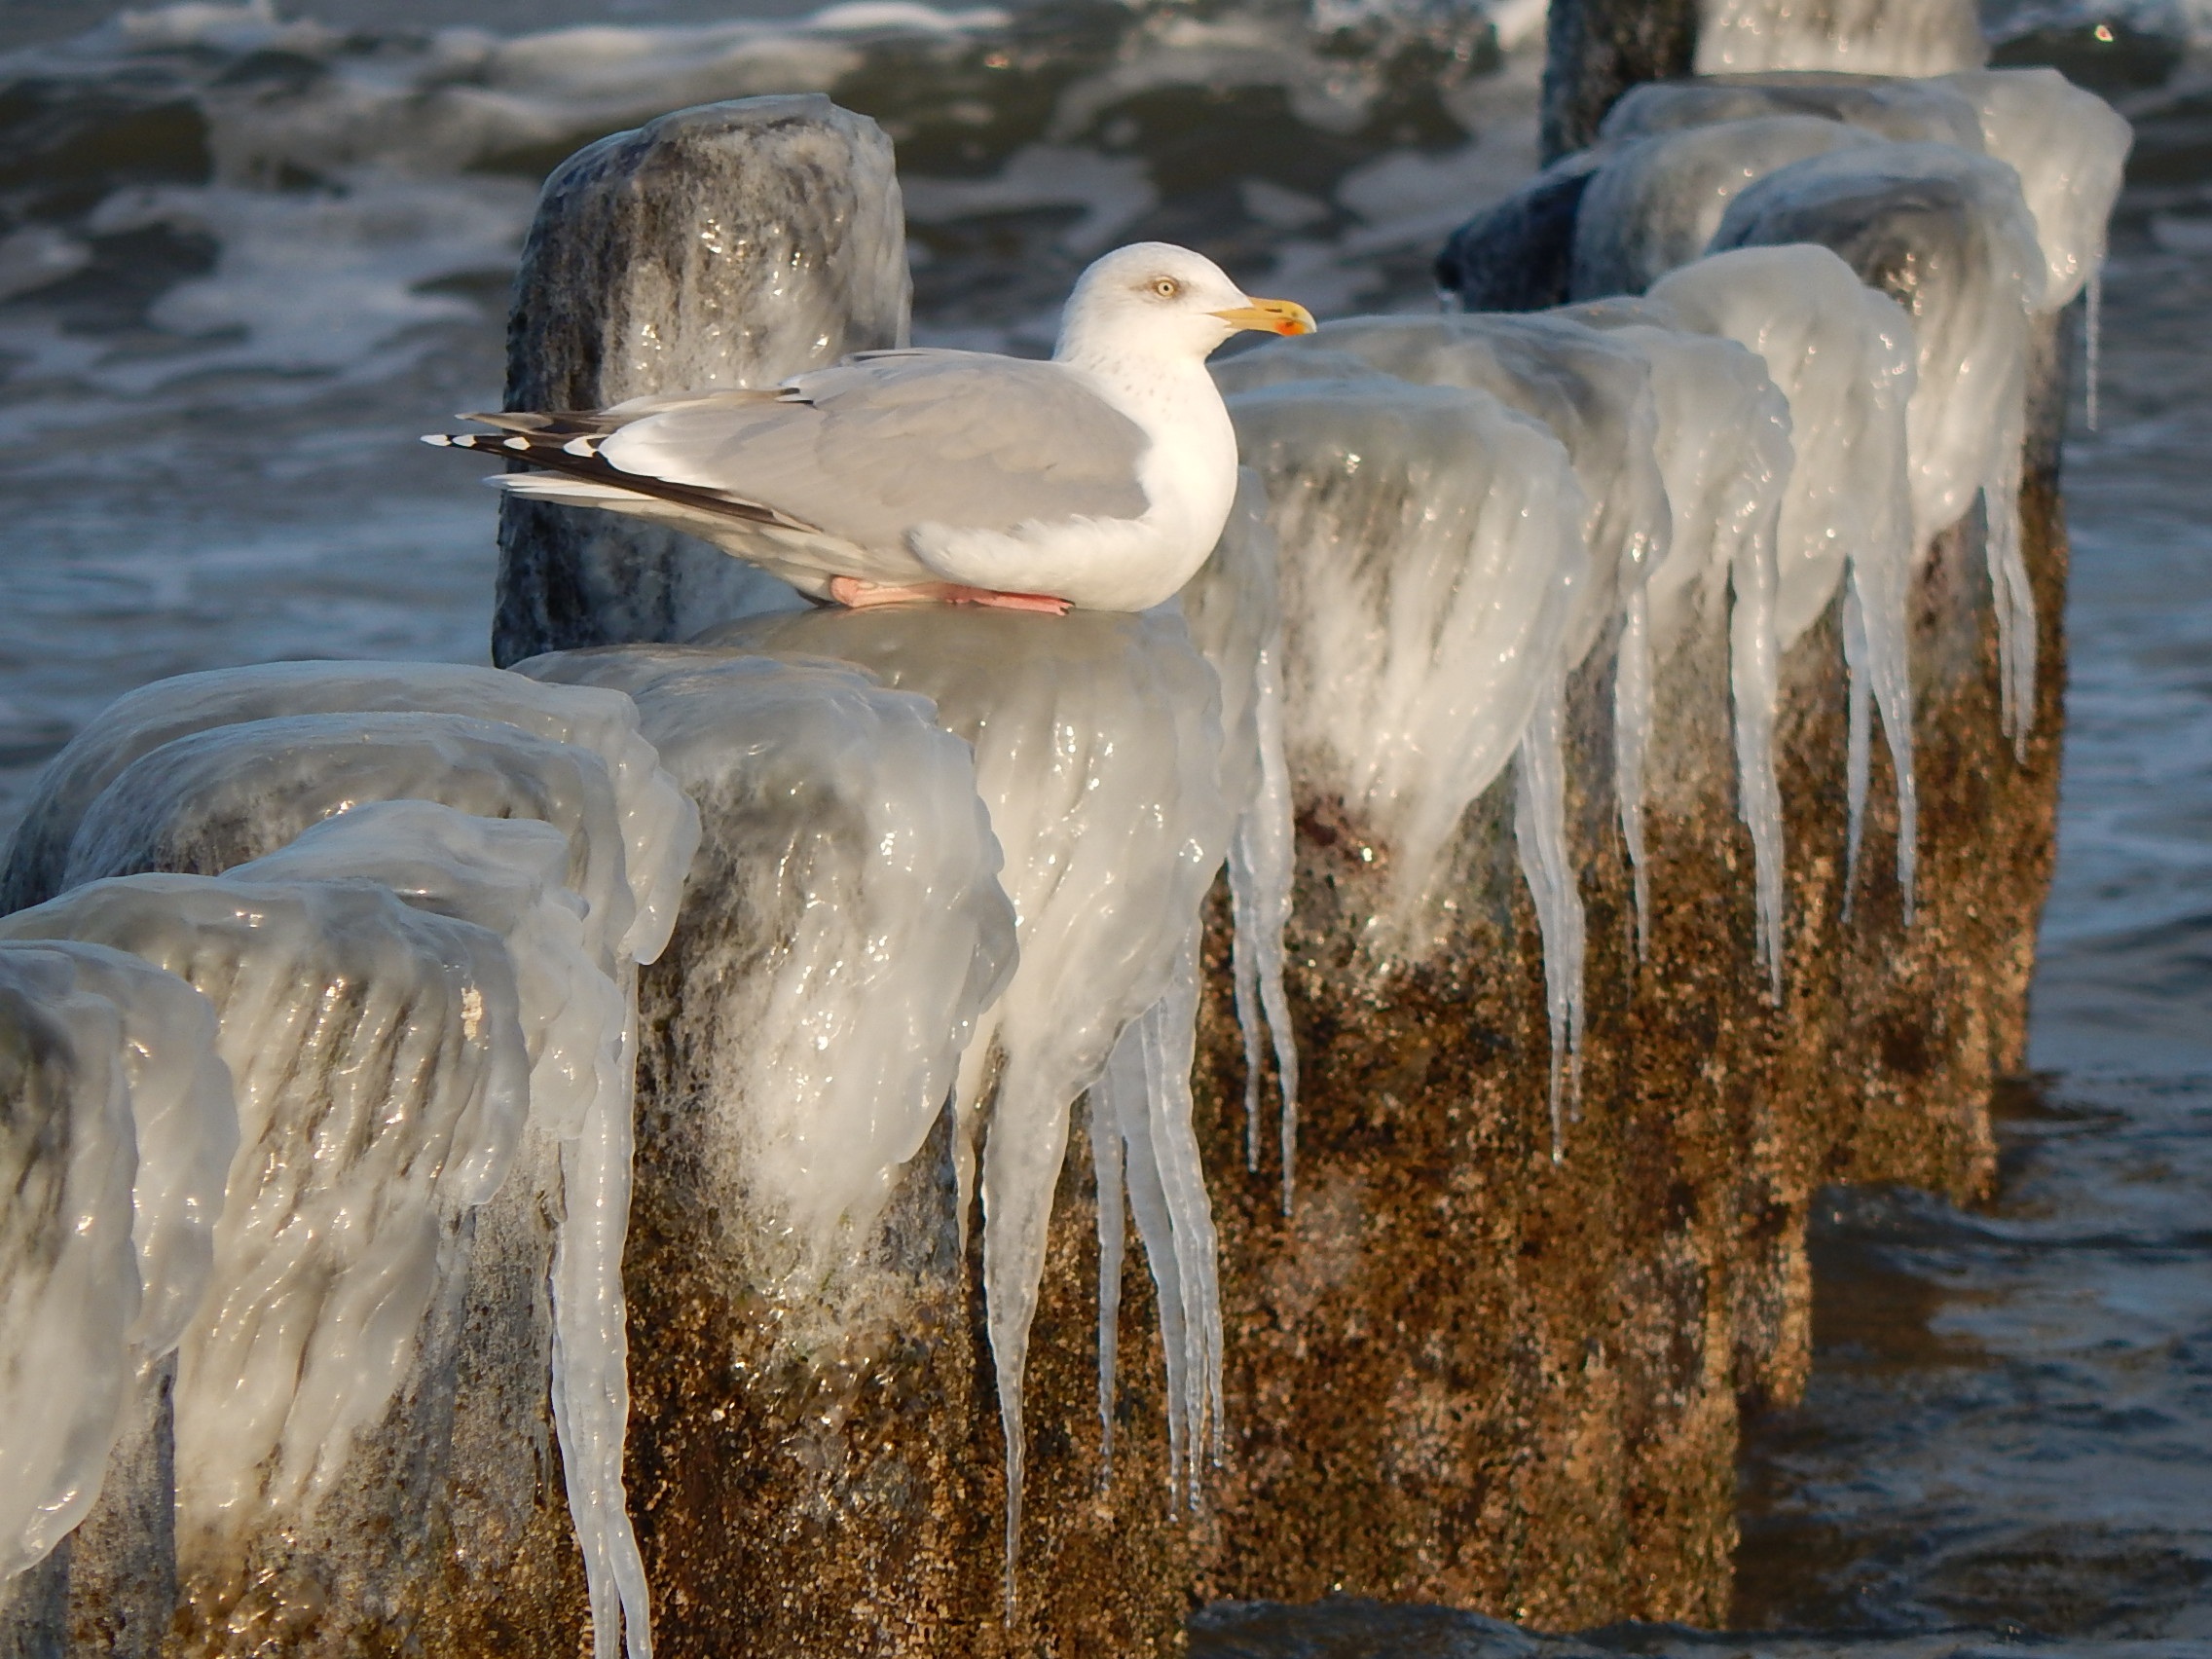
sea, water, nature, winter, bird, seabird, seagull, wildlife, beak, rest, fauna, vertebrate